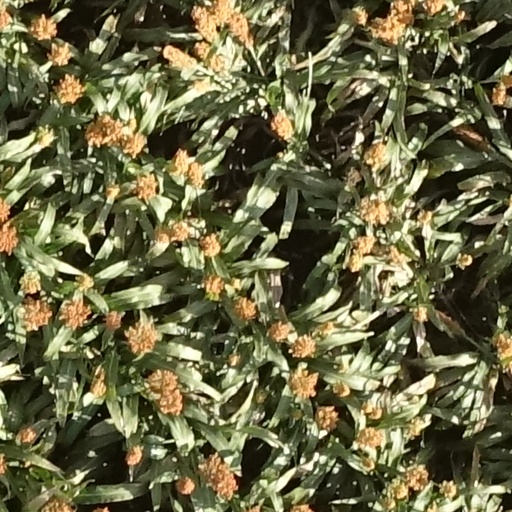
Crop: sorghum